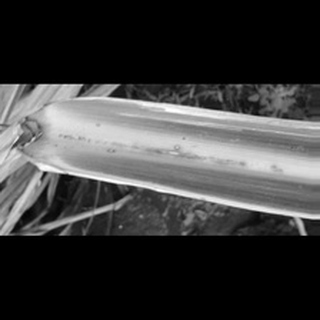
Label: sugarcane_red_rot